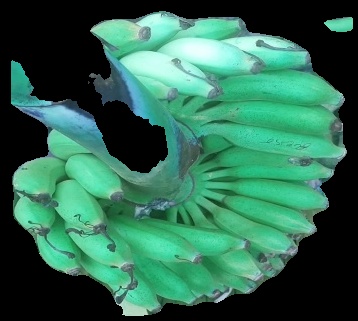
Variety: elakki-bale
Grade: grade1